Nirmalya Kumar

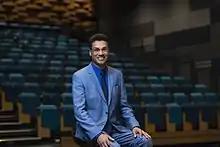

Nirmalya Kumar (born 8 March 1960) is Professor of Marketing of the Lee Kong Chian School of Business at Singapore Management University. He has served on the Boards of ACC Limited, Ambuja Cements, Bata India, BP Ergo, Defaqto, Tata Capital, Tata Chemicals, Tata Industries, Tata Limited (UK), Tata Unistore, Ultratech, and Zensar Technologies. He received the 2021 Mahajan Award for Lifetime Contributions to Marketing Strategy by the Marketing Strategy SIG of the American Marketing Association (AMA).